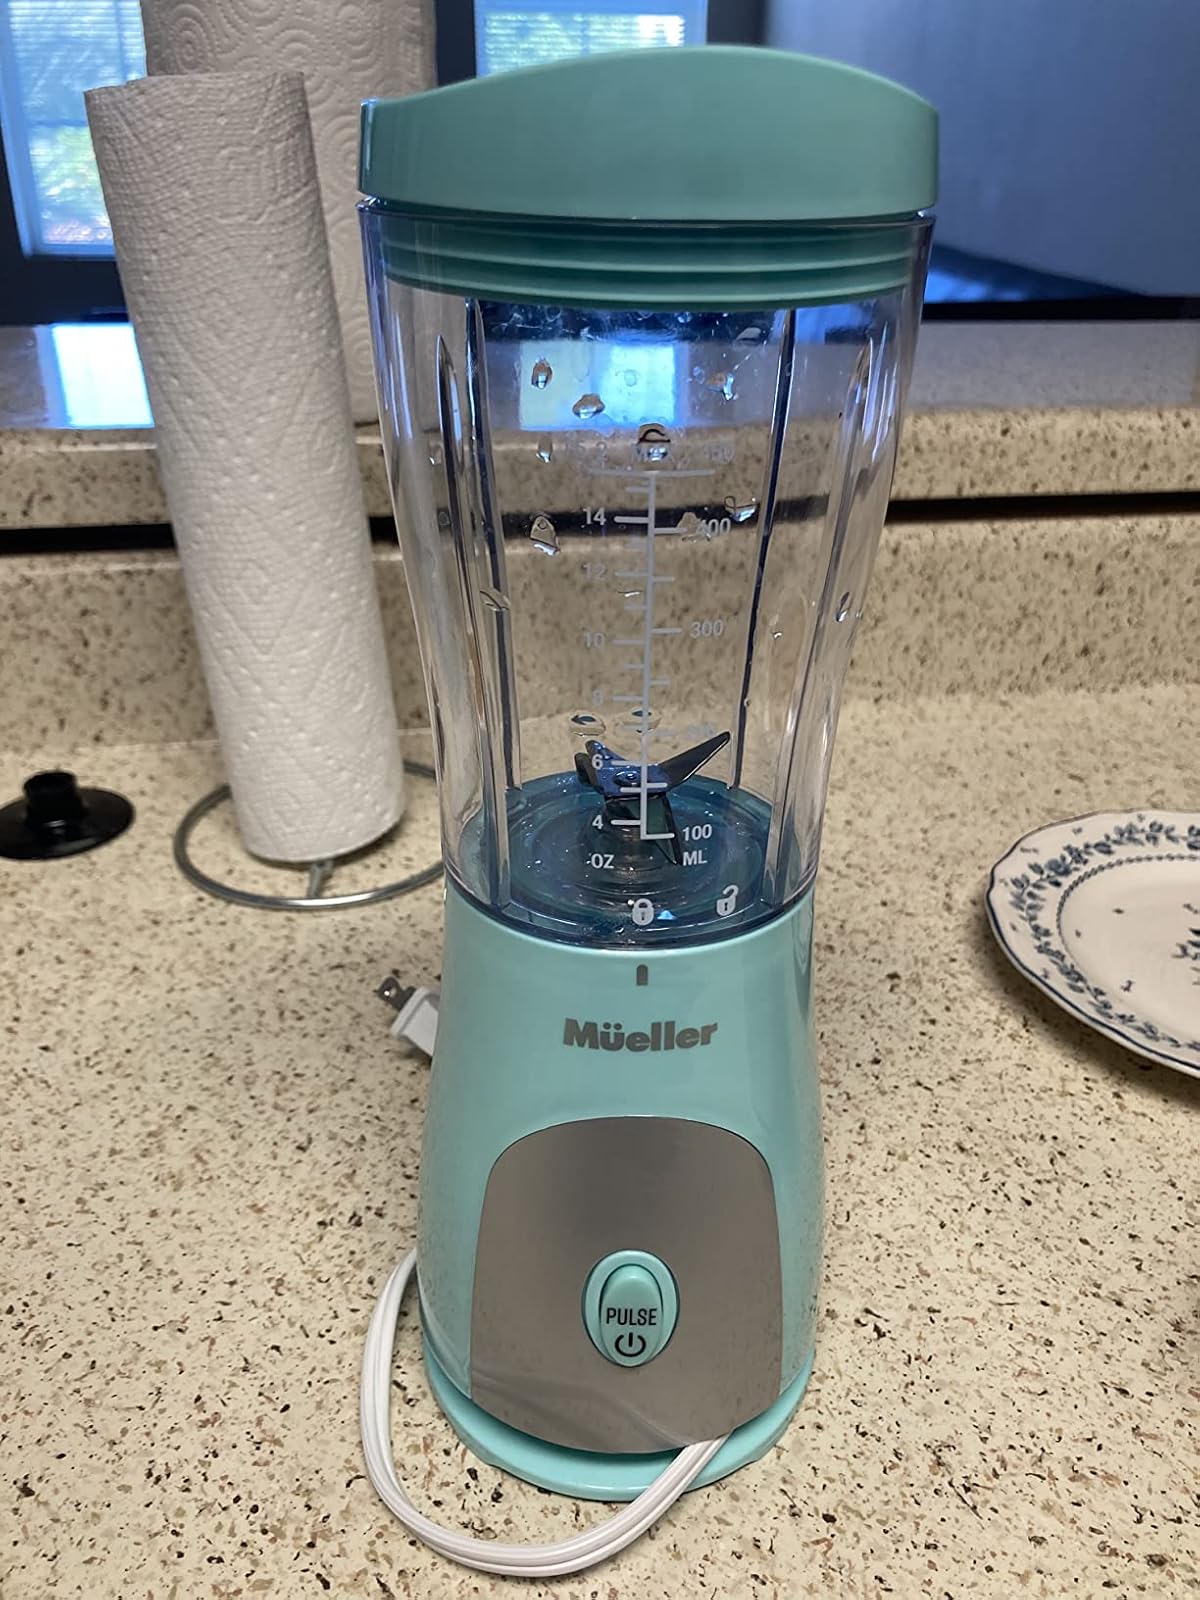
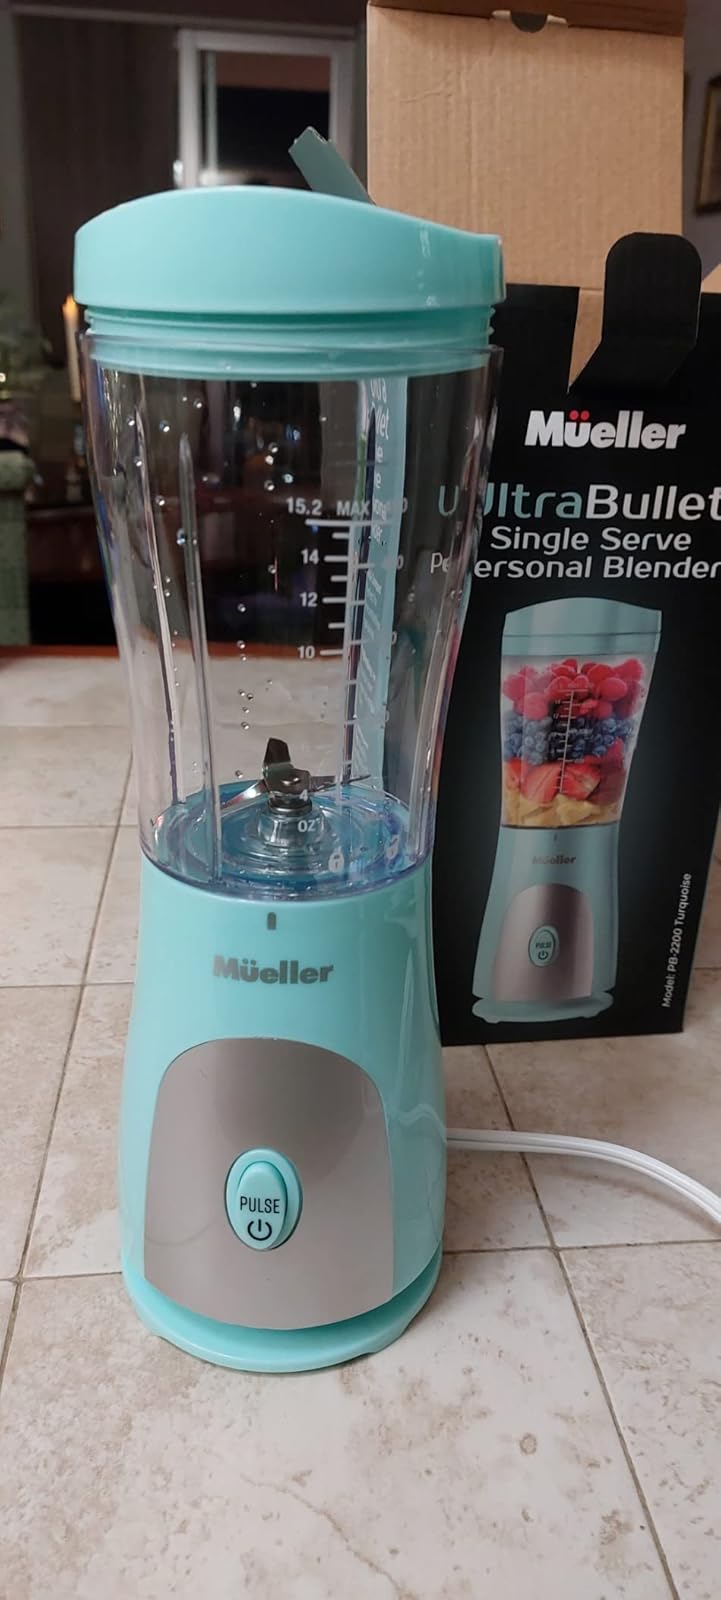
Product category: items_blender
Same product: yes